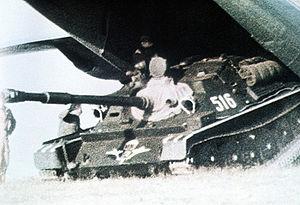
Les Vozdouchno-dessantnye voïska ou VDV est un corps militaire de troupe aéroportée de l'armée soviétique et depuis 1991 et la chute de l'Union soviétique, de l'armée russe.
Les troupes aéroportées sont, en règle générale, des unités des armées de terre qui sont transportées au combat par des moyens aériens et larguées en parachute, ou déposées par hélicoptère dans des opérations aéroportées, dites opérations mobiles de grande envergure.
Les opérations aéroportées sont les opérations menées par des troupes mises en place en territoire hostile par la voie des airs. Les moyens de transport utilisés peuvent être le parachute, le planeur, l'hélicoptère ou l'avion; l'emploi de moyens modernes tels que le deltaplane, l'ULM ou l'autogire n'est pas exclu. Il ne faut pas confondre opération aéroportée et opération aérotransportée; dans ce dernier cas, il s'agit de moyens amenés dans une région tenue par des troupes amies. Il ne faut pas confondre non plus parachutistes et aéroportés puisqu'un aéroporté ne saute pas nécessairement en parachute. Ainsi, par exemple, le général Urquhart qui commandait la 1ʳᵉ Division Aéroportée britannique à Arnhem n'a jamais été parachutiste; il est arrivé sur place par planeur.